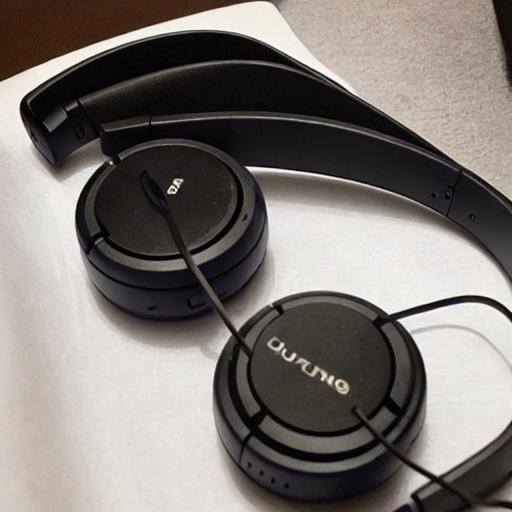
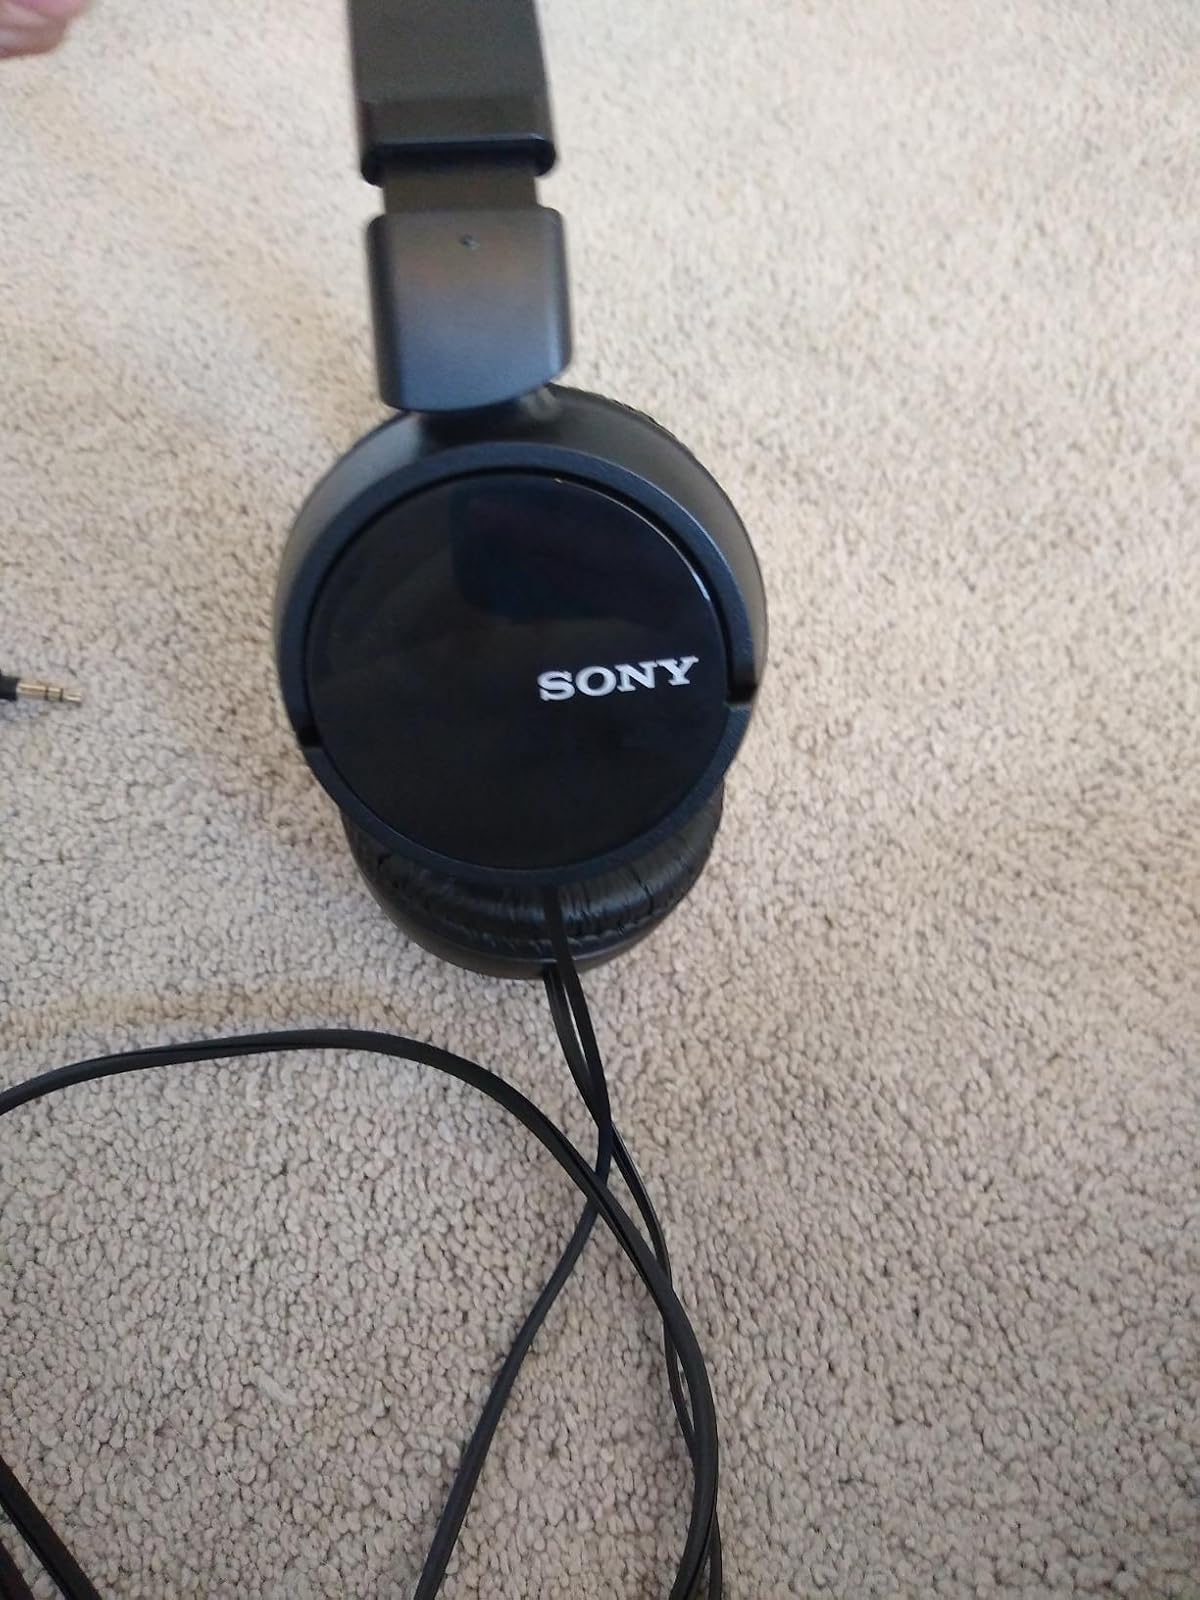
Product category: headphones
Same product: no